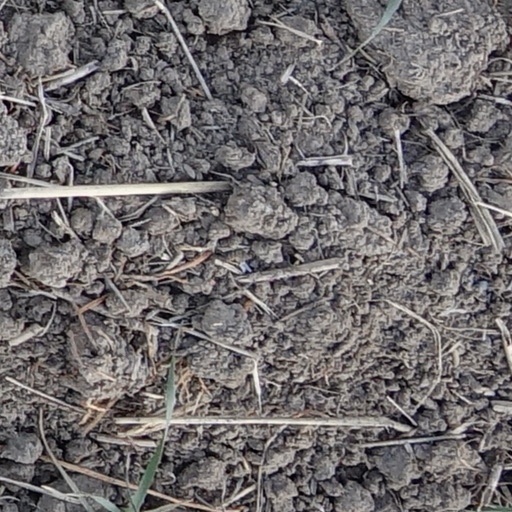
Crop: wheat